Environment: real
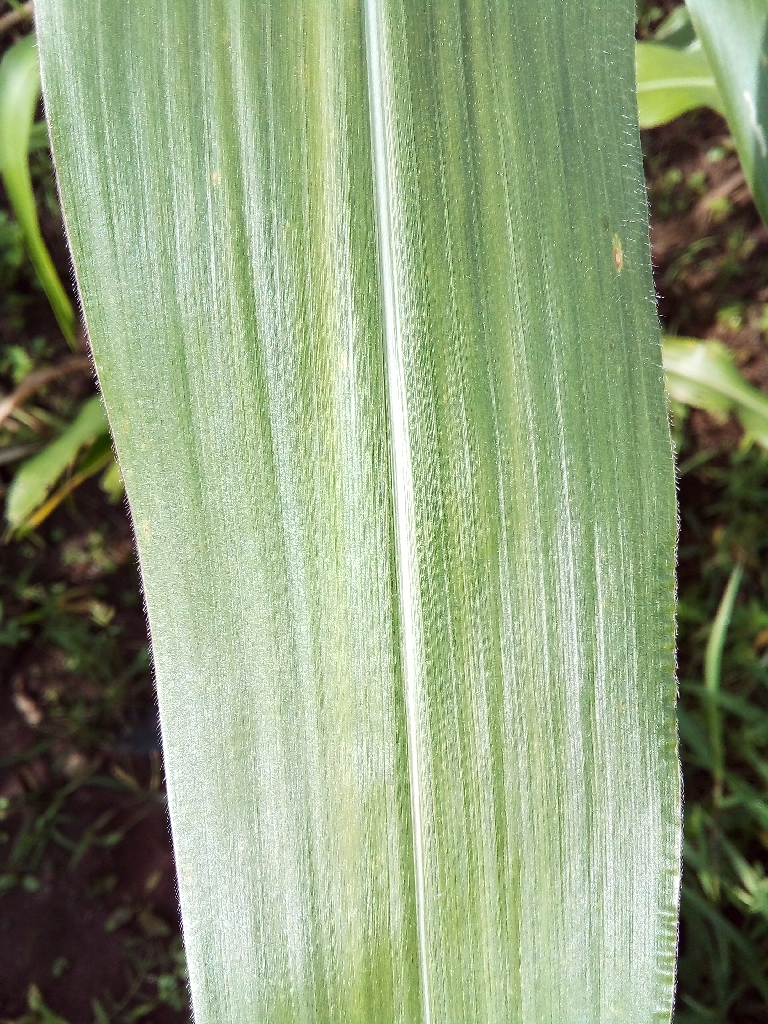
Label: healthy